Harry Kim (musician)

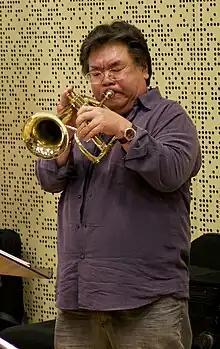
Kim with the U.S. Navy Band Commodores jazz ensemble in 2014.

Harry Kim is an American musician born and raised in New York City. He is best known as a member of the Phenix Horns, the celebrated horn section of Earth, Wind and Fire, as well as for his long association with Phil Collins.